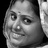
Emotion: happy